Yuanjiagang station

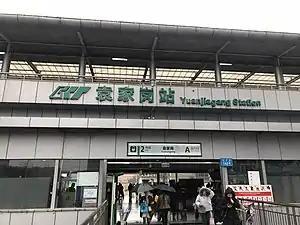

Yuanjiagang is a station on Line 2 of Chongqing Rail Transit in Chongqing Municipality, China. It is located in Jiulongpo District. It opened in 2005.